Veerabhadran Ramanathan

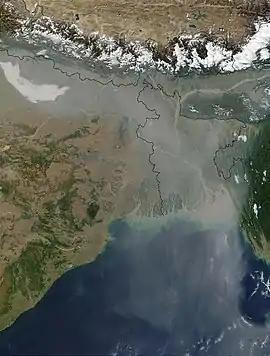
Atmospheric brown clouds in northeastern India and Bangladesh as seen from space

Ramanathan has contributed to many areas of the atmospheric sciences. His first major findings were in the mid-1970s and were related to the greenhouse effect of CFCs and other trace gases Until that time, carbon dioxide was thought to be the sole greenhouse gas responsible for global warming. He also contributed to the early development of global circulation models and the detecting and attribution of climate change.